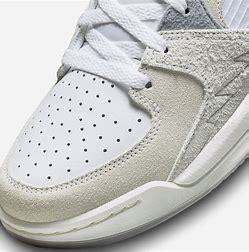
Brand: Jordan
Model: Stadium 90